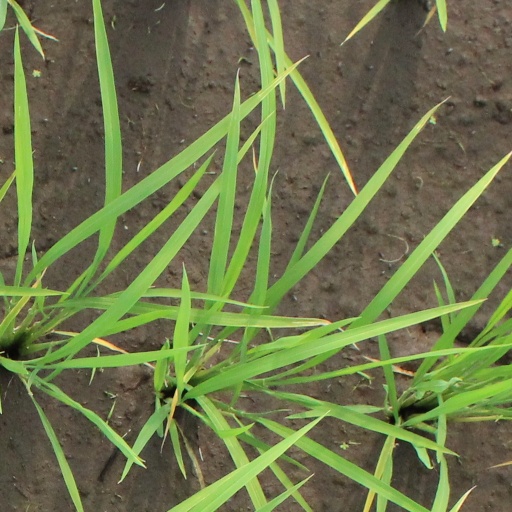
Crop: rice